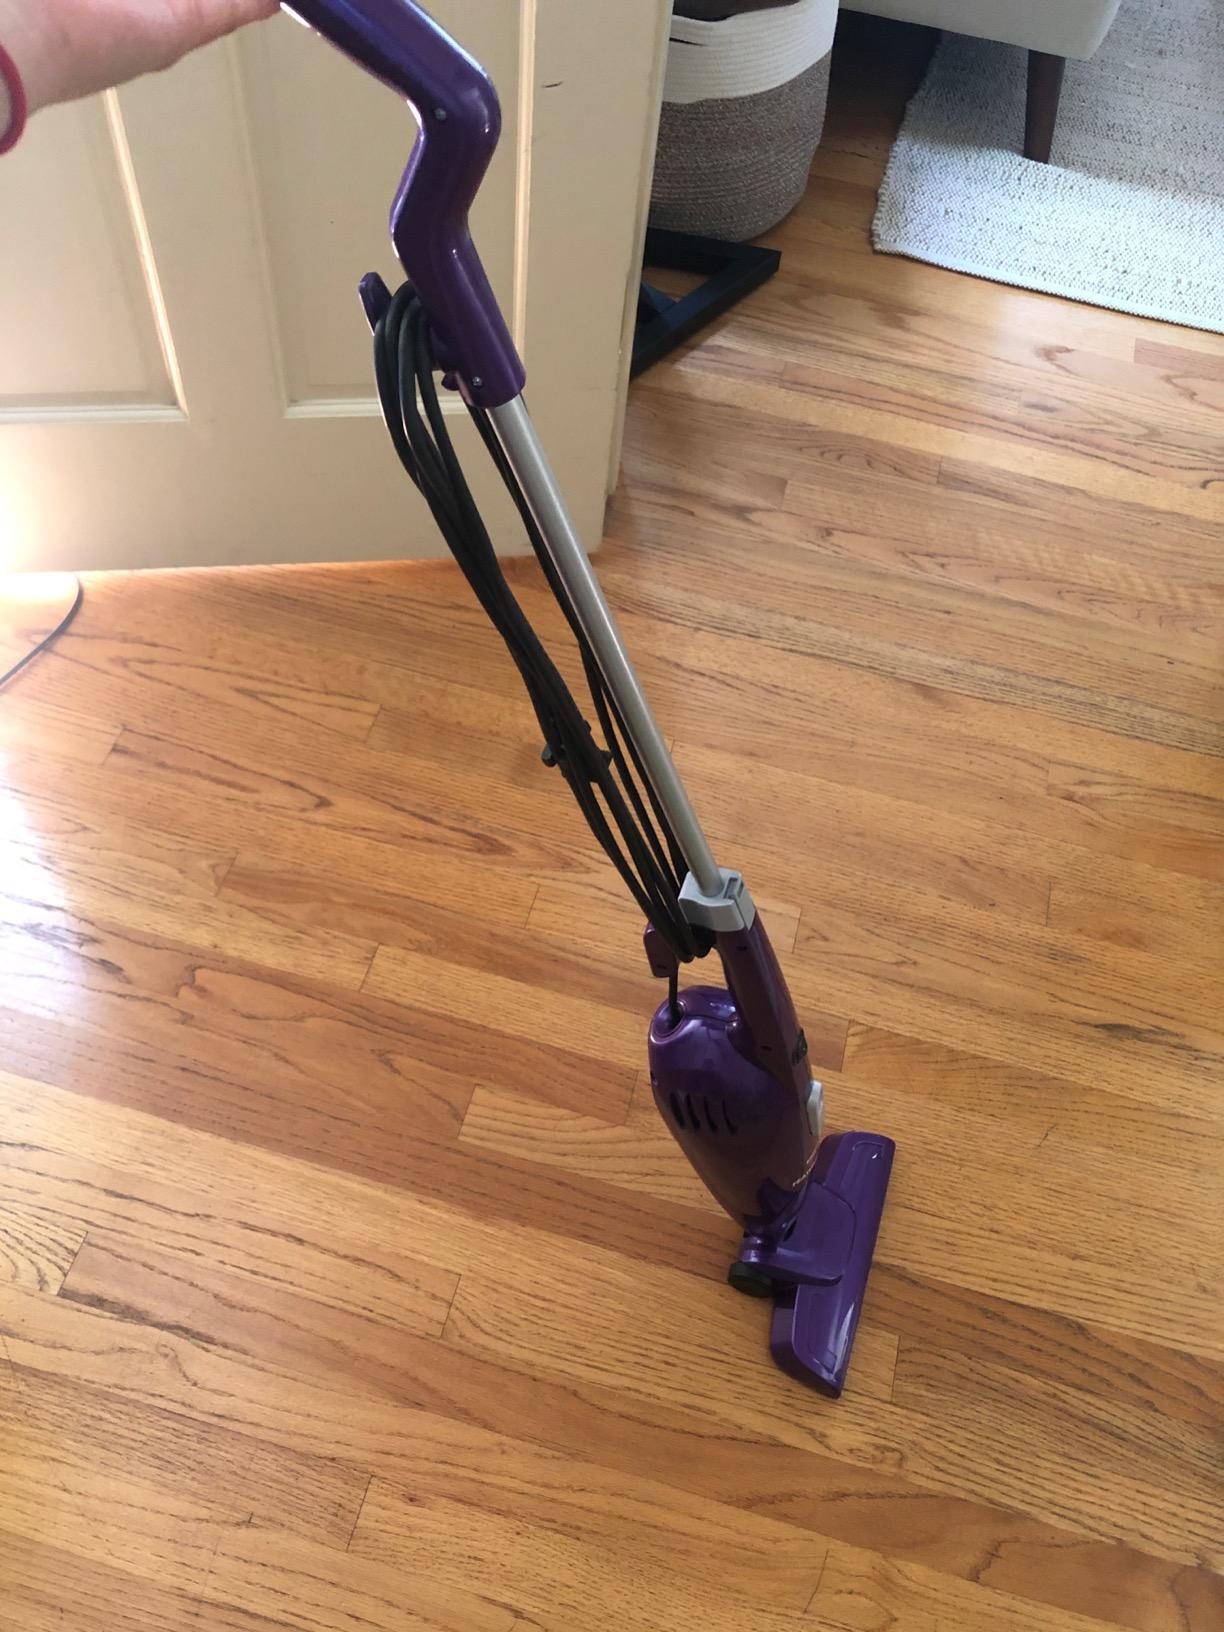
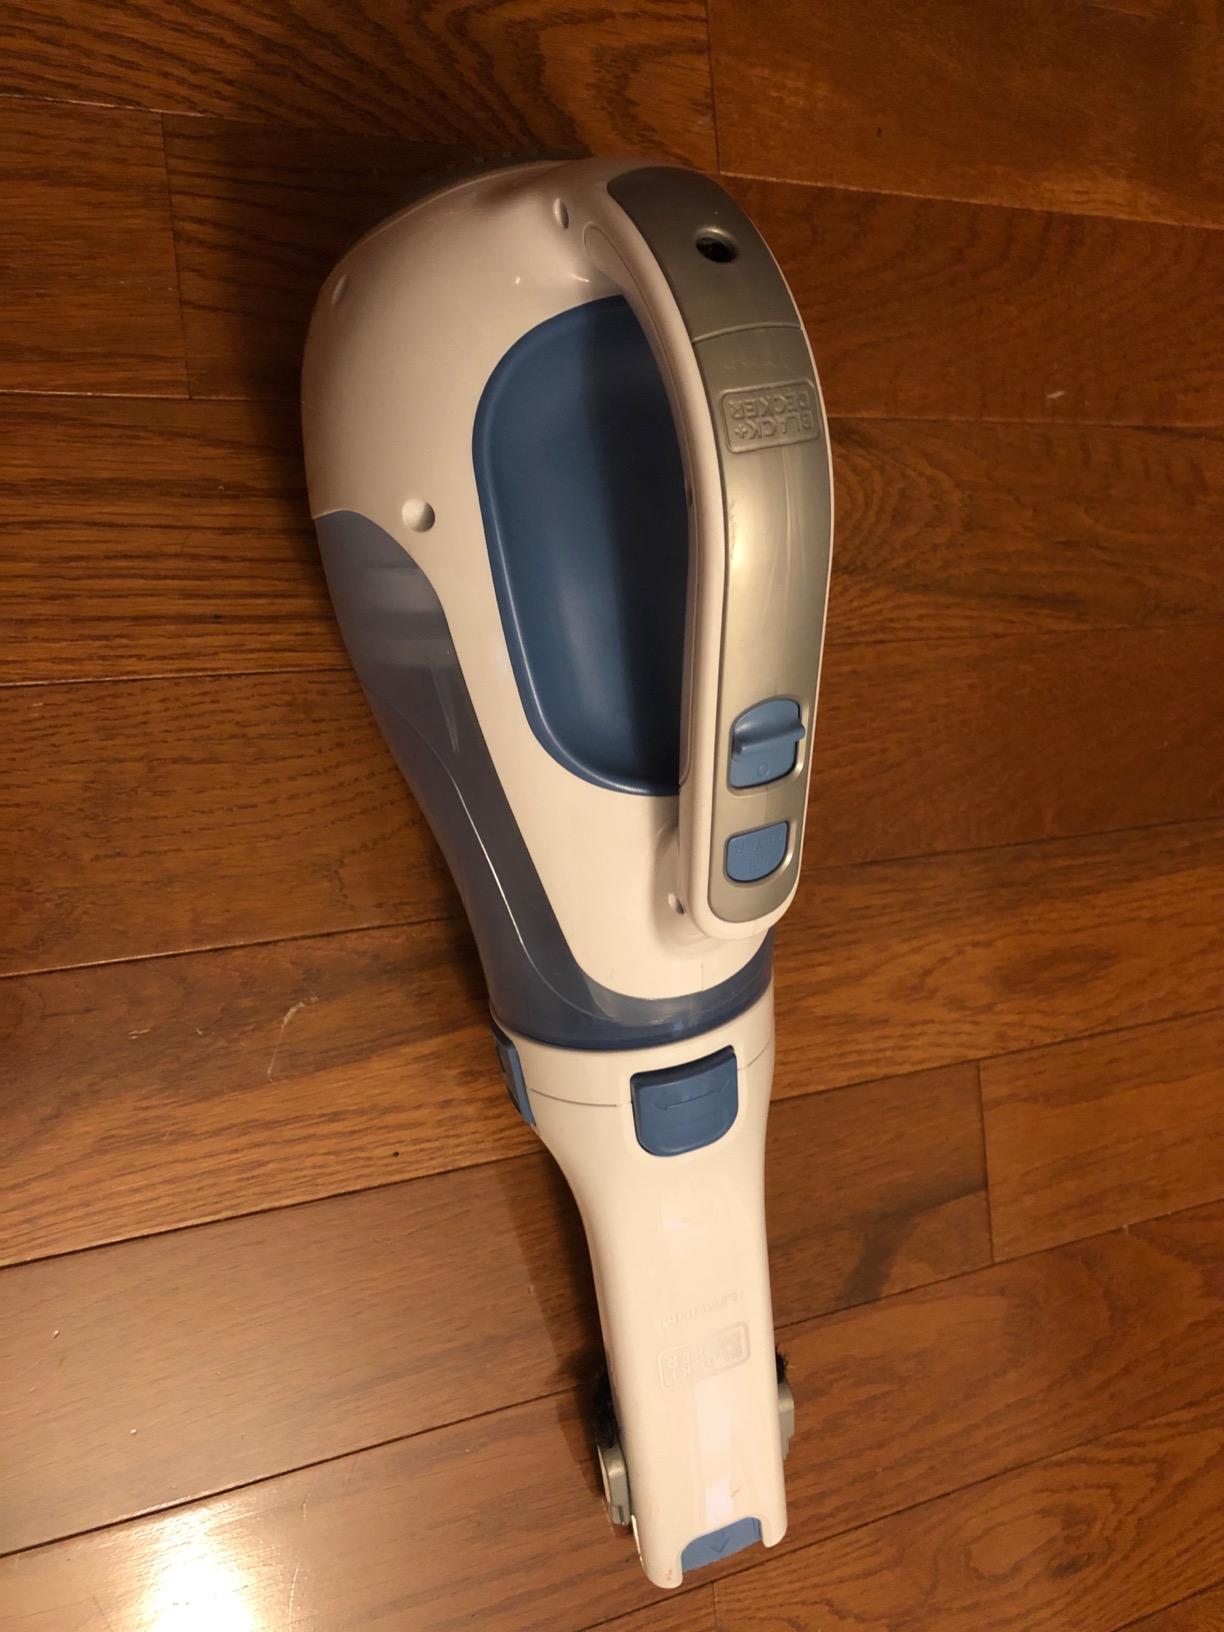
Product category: items_vacuum
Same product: no